Protégé de la Rose Noire

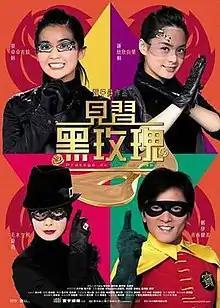
Film poster

Protégé de la Rose Noire (Cantonese: 見習黑玫瑰), also known as Black Rose Academy, is a 2004 Hong Kong action comedy film co-directed by Wong Chun-chun and Donnie Yen. It follows Jeffrey Lau's 1997 film "Black Rose II" as the last in a series of updated "Black Rose" films but features a different plot and no returning cast members. All of these films are ultimately inspired by Yuen Chor's 1965 film "Black Rose" and its sequels. The film was a vehicle for the Cantopop duo Twins, who had previously starred in the 2003 vampire film "The Twins Effect" that was also co-directed by Donnie Yen. Co-director Donnie Yen, who also functioned as action director, had previously had a small role in "Black Rose II" as a boxing school owner. Donnie Yen's sister Chris Yen plays the role of Enchantress, a gang member in a schoolgirl uniform.